Kidnapping

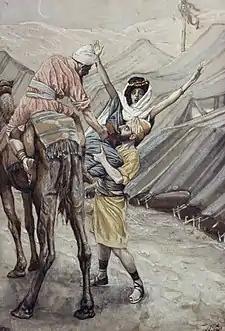
The abduction of Dinah (watercolor, by James Tissot)

Kidnapping can occur for a variety of reasons, with motivations for the crime varying particularly based on the perpetrator.